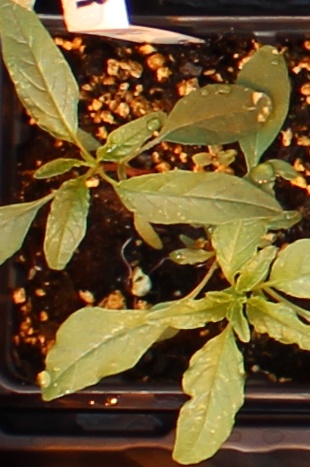
Label: Waterhemp